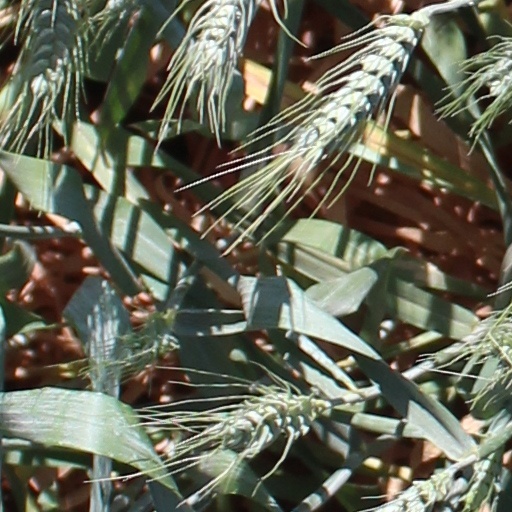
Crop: wheat